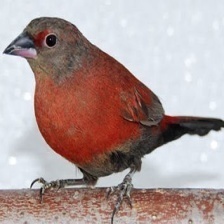
Species: AFRICAN FIREFINCH
Scientific name: LAGONOSTICTA RUBRICATA
ImageNet parent category: house_finch